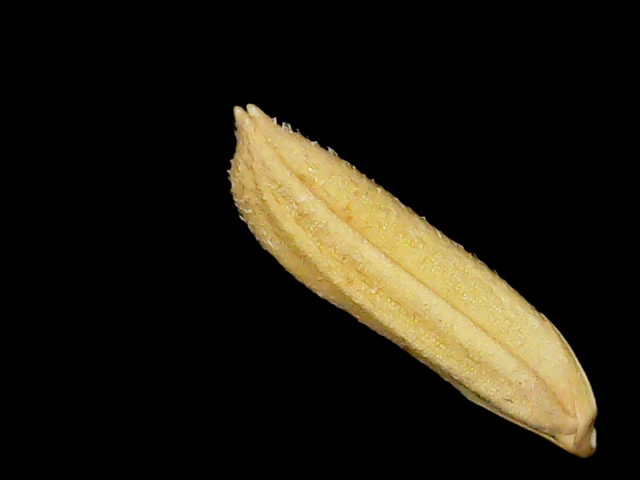
Rice variety: Binadhan21